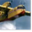
Label: airplane